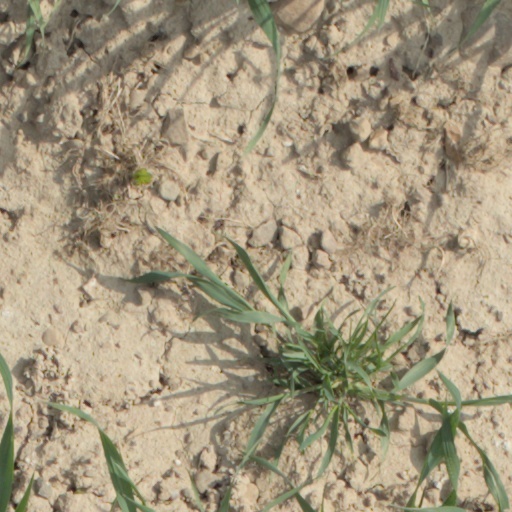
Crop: wheat